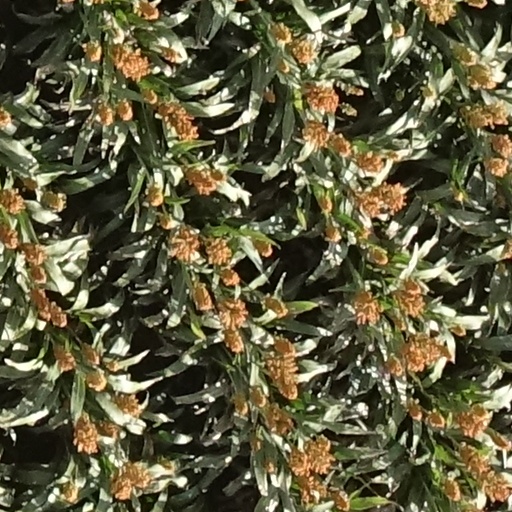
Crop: sorghum